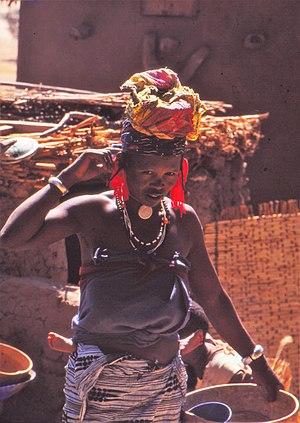
Femme Fulbe au marché de Sangha, Mali 1992